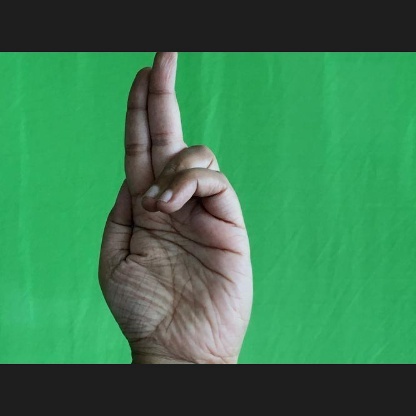
Mudra: Ardhapathaka